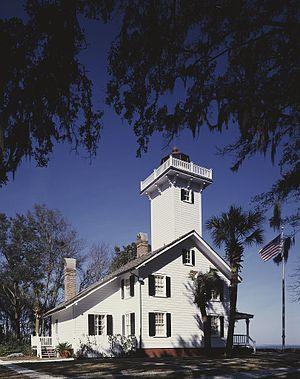
Daufuskie Island est une île des États-Unis en Caroline du Sud, une des Sea Islands dans le comté de Charleston.
Les phares de Haig Point étaient de feux d'alignement situés sur Daufuskie Island dans le Comté de Beaufort en Caroline du Sud.